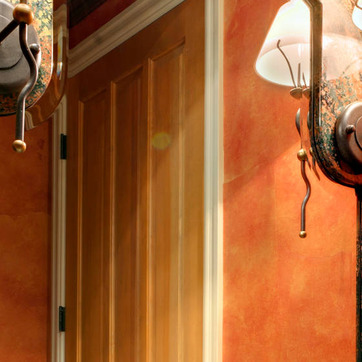
Material: mirror